Arthur Bispo do Rosário

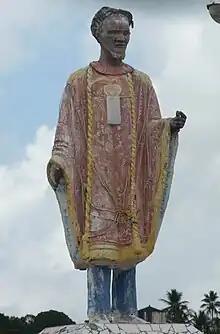
Statue of Arthur Bispo do Rosário, in Japaratuba, Sergipe, Brazil.

Arthur Bispo do Rosário (May 14, 1909 or March 16, 1911 – July 5, 1989) was a Brazilian outsider artist. Diagnosed with schizophrenia, he lived in a psychiatric institution in Rio de Janeiro for 50 years, where he created works of art with found objects, as part of a "divine mission". His works gained recognition among art critics when they were first displayed at the Venice Biennale in 1995.